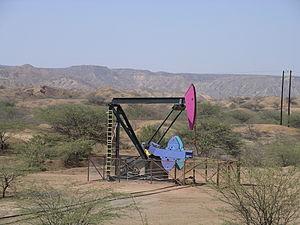
Talara est une ville du Pérou, chef-lieu de la province de Talara. Ce port sur l'océan Pacifique est la ville située la plus à l'ouest de l'Amérique du Sud continentale.